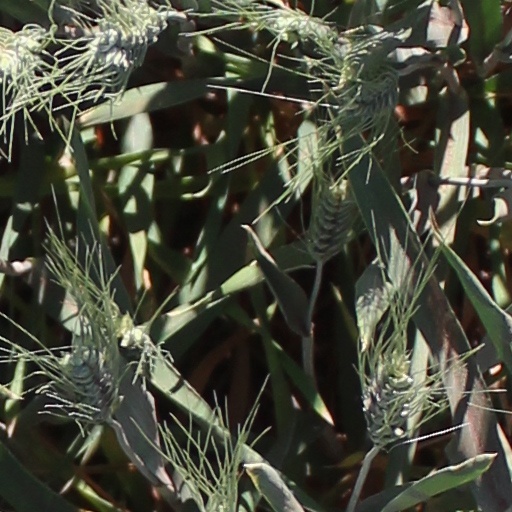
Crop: wheat